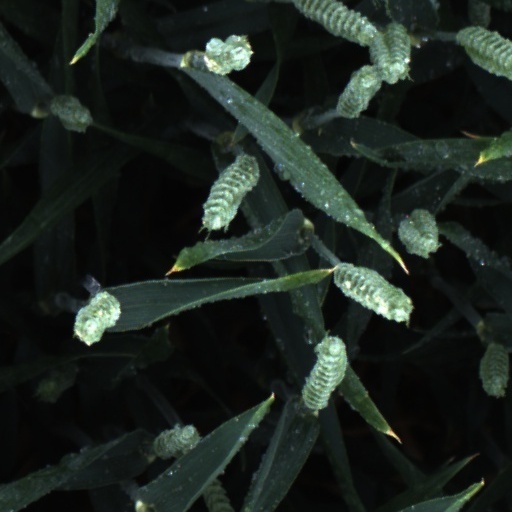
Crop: wheat